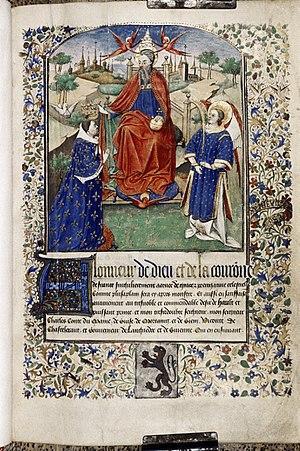
Le Maître de Charles du Maine désigne par convention un enlumineur actif à Paris des années 1450 à 1460. Il doit son nom à plusieurs manuscrits qu'il a peints pour Charles IV du Maine. Il semble avoir été actif dans la région de Tours et est influencé par le style du Maître de Bedford.